Narbuvoll Church

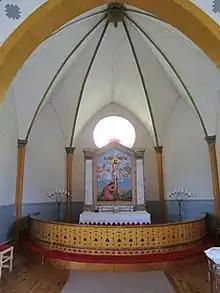
View of the choir inside the church

The people living in the southern part of the valley in Os had long desired a church near them. In the 1860s, plans were made to build a church in Narbuvoll. A local man named Ingebret Mikkelsen Narbuvoll donated land for a church. Christian Heinrich Grosch designed a stone church for the site and Knut Skancke was hired as the lead builder. The new church was consecrated on 2 November 1862 (two days after the nearby Os Church was consecrated). Originally, the church seated about 200 people. In the 1960s, the second floor seating gallery was removed which lowered the capacity to about 150 people.